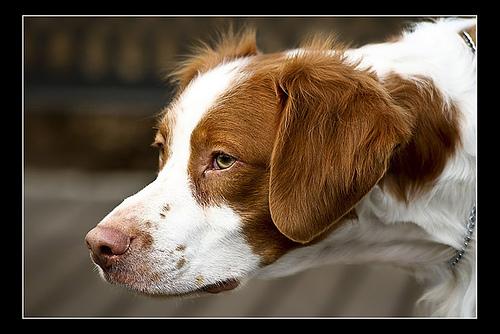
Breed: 232-n000076-Brittany_spaniel